Mexico national football team

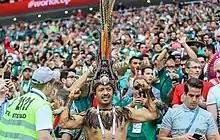
Mexico's fans at 2018 FIFA World Cup in Russia

In their opening match of the 2018 FIFA World Cup, Mexico defeated defending champion Germany, thanks to a sole goal from Hirving Lozano, for the first time in a World Cup match. They would go on to defeat South Korea 2–1 in their next match, with goals from Carlos Vela and Javier Hernández, before falling 3–0 to Sweden in the last group stage match. Despite the loss, Mexico qualified to the round of 16 for the seventh-consecutive tournament. In the round of 16, Mexico was defeated 2–0 by Brazil; the defeat meant that for the seventh tournament in a row, Mexico failed to reach the quarterfinals since they last hosted the World Cup in 1986. On 28 July, Juan Carlos Osorio left as head coach on the expiry of his contract.